1999–2000 Gillingham F.C. season

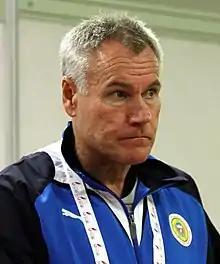
Peter Taylor "(pictured in 2011)" took over as manager before the season.

The 1999–2000 season was Gillingham's 68th season playing in the Football League and the 50th since the club was elected back into the League in 1950 after being voted out in 1938. It was the club's fourth consecutive season in the Football League Second Division, the third tier of the English football league system. In the 1998–99 season, Gillingham had reached the Second Division play-off final but lost to Manchester City following a penalty shoot-out and thus missed out on promotion to the First Division. One month after the play-off final, Tony Pulis was dismissed from his job as the club's manager, amid accusations of gross misconduct on his part, a decision which led to a lengthy and acrimonious court case between Pulis and club owner Paul Scally. In early July, Scally appointed Peter Taylor as the club's new manager; Taylor had left his post as head coach of the England under-21 team the previous month. The new manager appointed Andy Hessenthaler, who had played for the club since 1996, to a player-coach role; Steve Butler, who had left the club a year earlier, returned from Peterborough United to take up a similar position.